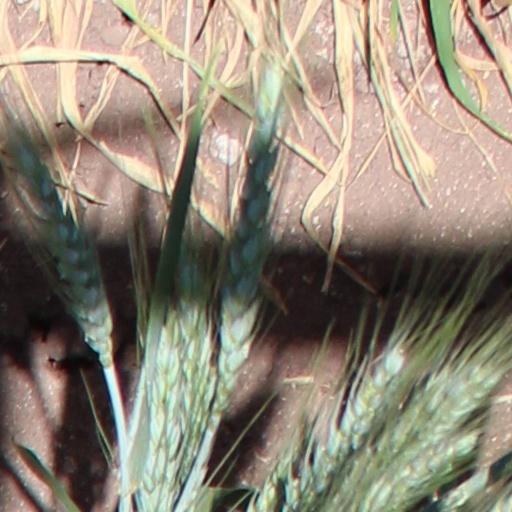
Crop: wheat